Gouren

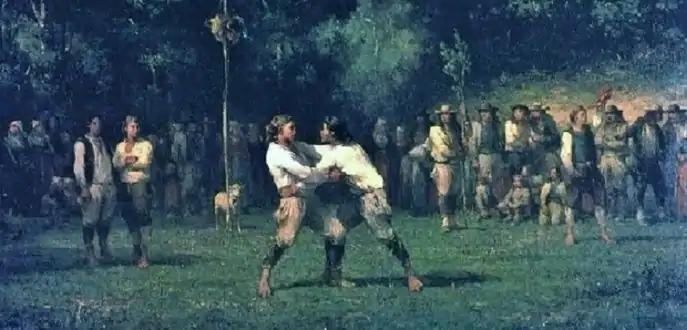
Adolphe Pierre Leleux, "Jour de fête en Cornouaille ou Lutteurs de Basse-Bretagne", 1864

The 19th century saw municipal authorities organize numerous "tournaments", often at the time of the National Day, in order to show that a new authority was now in place, but also within the framework of official parish festivals under the control of the municipalities. However, the population of rural parishes also continued to organize "local struggles", in an almost ritualistic manner, at the time of chapel pardons. Gouren was then the only "sport" in the countryside and seen as an element of social and identity recognition for their parishes of origin.